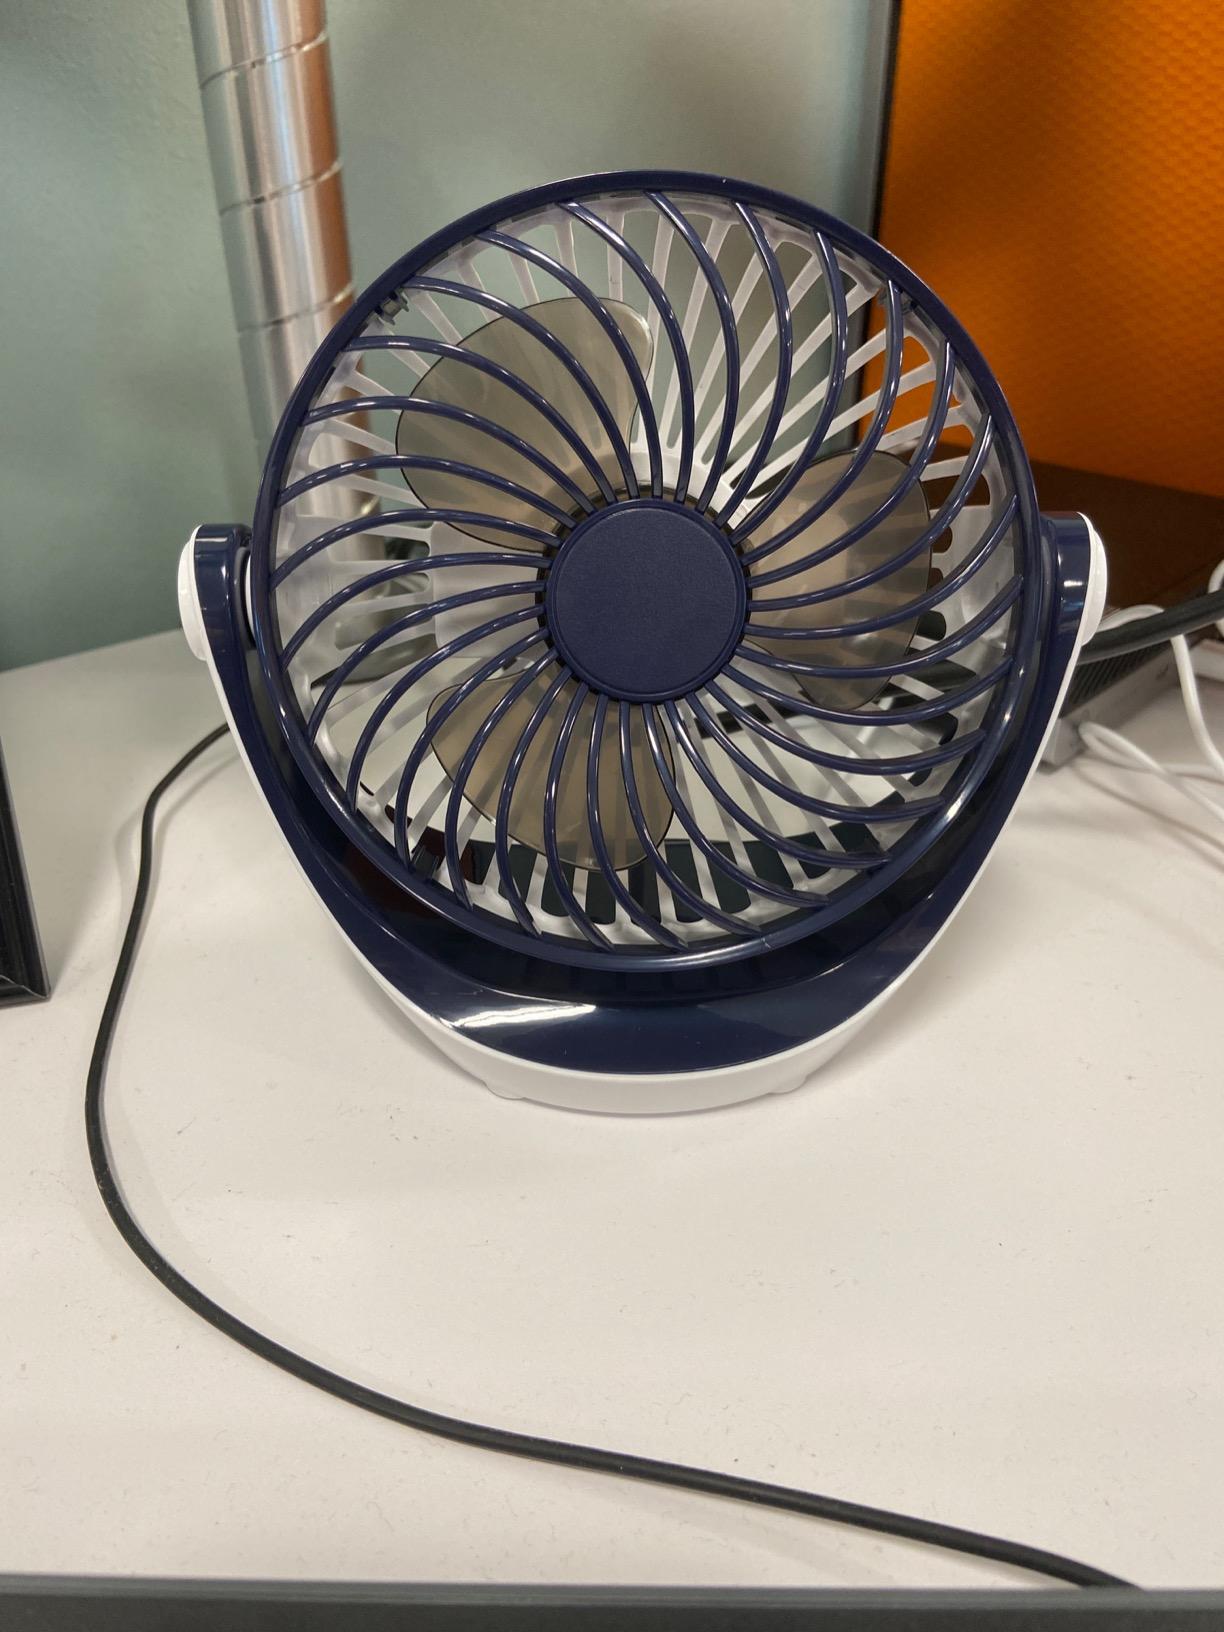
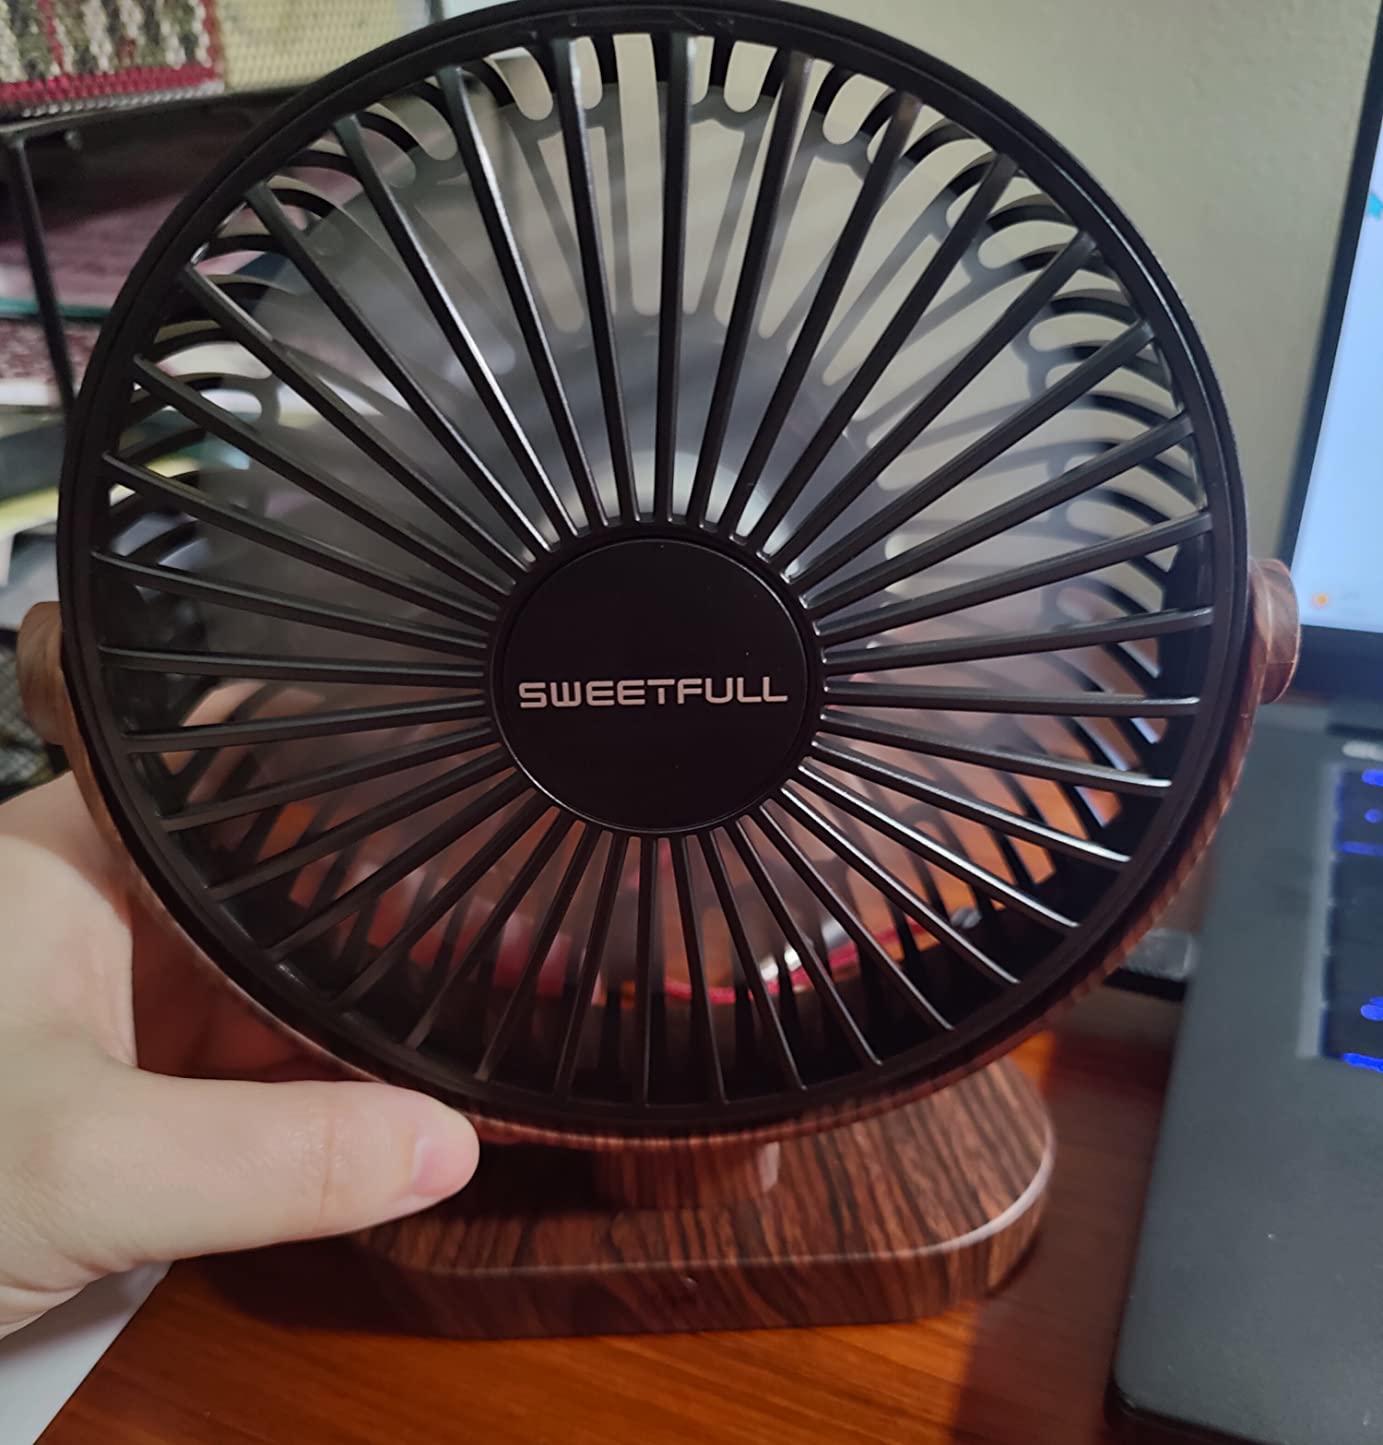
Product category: fan
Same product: no